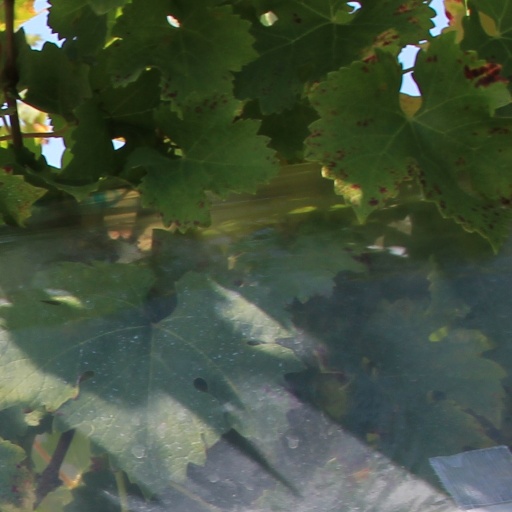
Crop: grape